Religion in Brazil

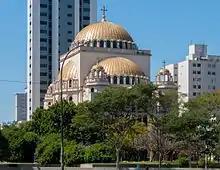
Metropolitan Orthodox Cathedral, Vila Mariana, São Paulo

Protestantism in Brazil largely originated with American missionaries in the second half of the 19th century, following up on efforts that began in the 1830s. Evangelical Protestantism and Pentecostalism has grown very rapidly in Brazil since the 20th century, with American religio-political missionary influence, funded by American businesspeople, religious leaders, denominations, politicians, and the CIA. The 2010 census reported that 22.2% of the Brazilian population was Protestant, or about 44 million people. Brazil has many versions of Protestantism. These include neo-Pentecostals, old Pentecostals, and Traditional Protestants (most of them Baptists, Presbyterians and Methodists) predominantly from Minas Gerais to the South. The Anglican Episcopal Church of Brazil, part of the Anglican Communion, has some 120,000 members. Centers of neo-Pentecostalism are Londrina in Paraná state, as well the cities of São Paulo, Rio de Janeiro and Belo Horizonte (capital of Minas Gerais), especially the suburban and nearby areas of these cities. Lutherans are concentrated mostly in the states of Rio Grande do Sul, Santa Catarina and in countryside regions of the states of Rio de Janeiro and Espírito Santo.